Project Flat Top

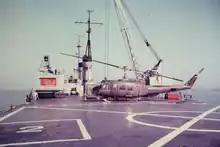
One of two Hueys assigned to "Corpus Christi Bay"

Along with his offices at ARADMAC in Corpus Christi and in Washington D.C., Sullivan set up an office in the Charleston shipyard and another in the Charleston Army Depot where production equipment was received.